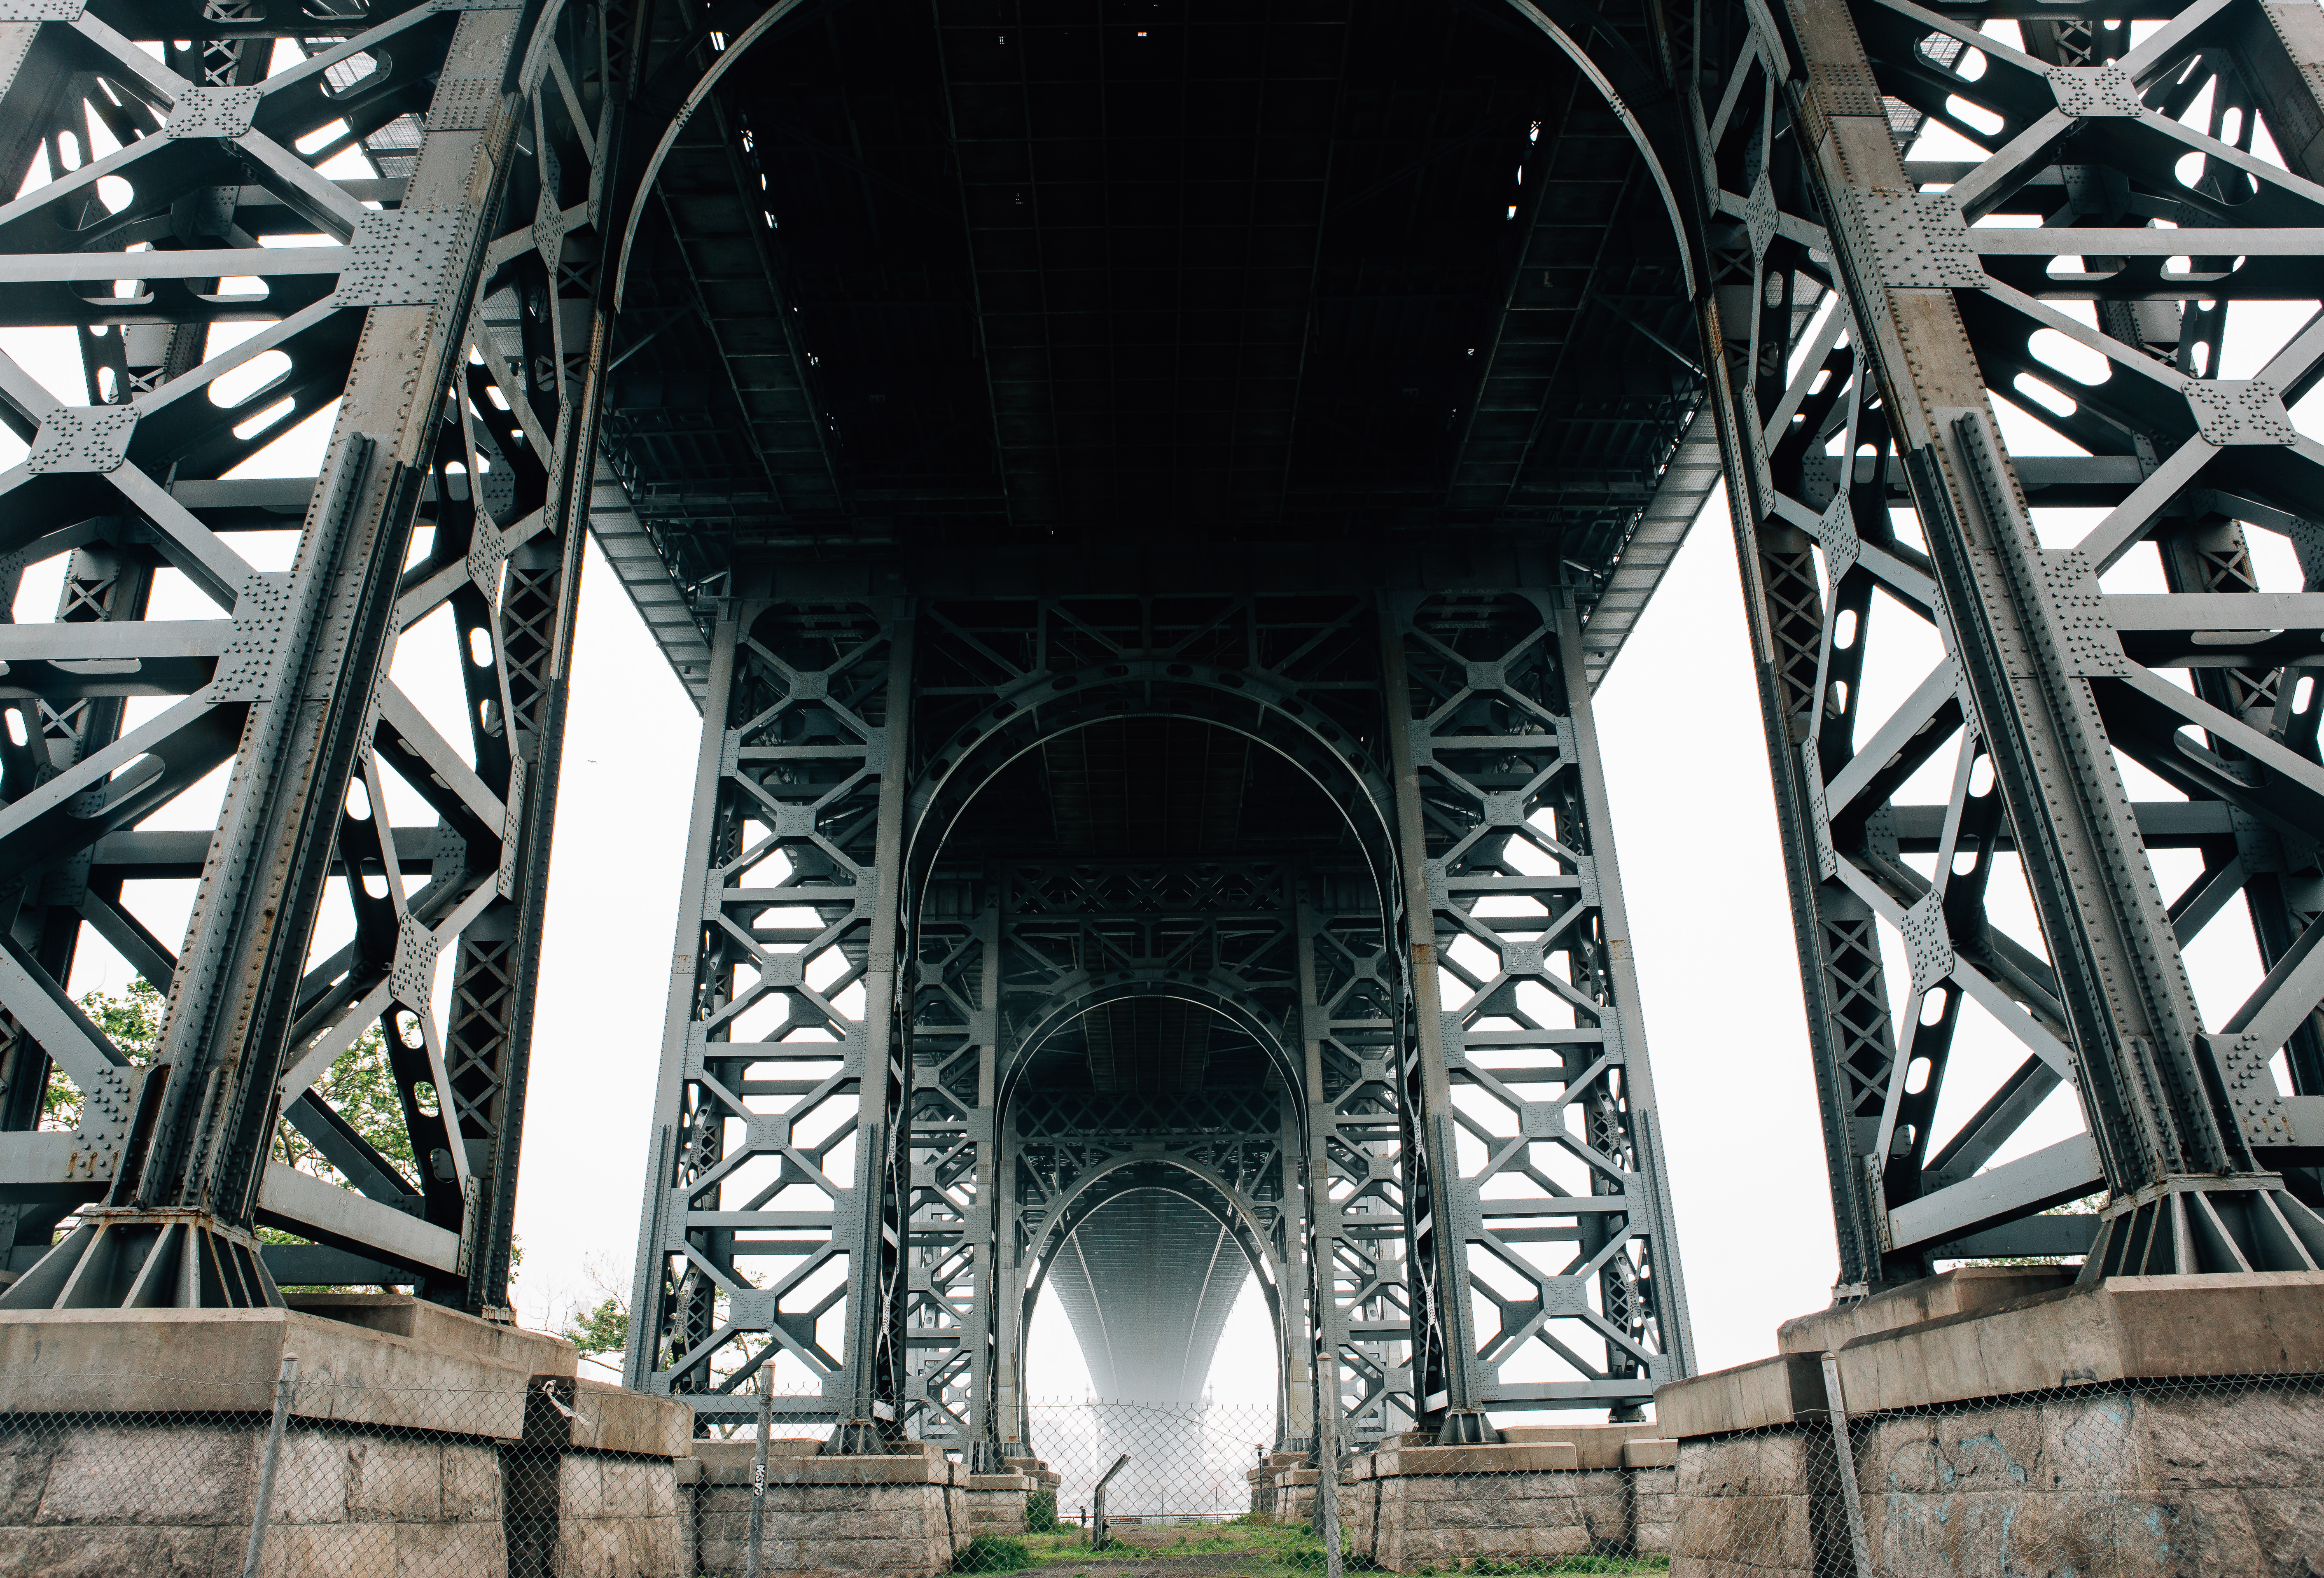
architecture, structure, mist, bridge, perspective, foggy, steel, arch, landmark, monochrome, arches, symmetry, iron, urban area